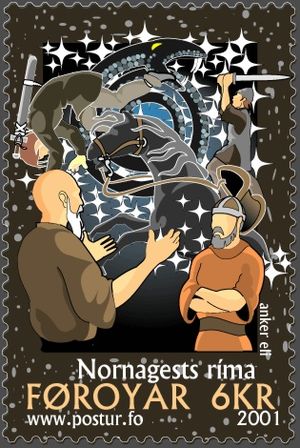
Norna-Gests þáttr
Færøsk frimærke med motiv fra balladen om Norne-Gæst.
Fortælling om Norne-Gæst er en fornaldersaga – altså en eventyrsaga. Den er antagelig nedskrevet ca. år 1300. Rammefortællingen er henlagt til kong Olav Tryggvasons hof ca. år 998. Til hoffet kommer den danskfødte kæmpe Gæst eller Norne-Gæst, som fortæller om sit liv og sine oplevelser. Han har levet i mere end 300 år, fordi en af nornerne ved hans fødsel havde slukket den lysestump, der angiveligt vil være bestemmende for hans livslænge, således, at dette aldrig brænder helt ud.